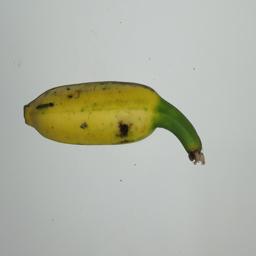
Ripeness: Semi-ripe